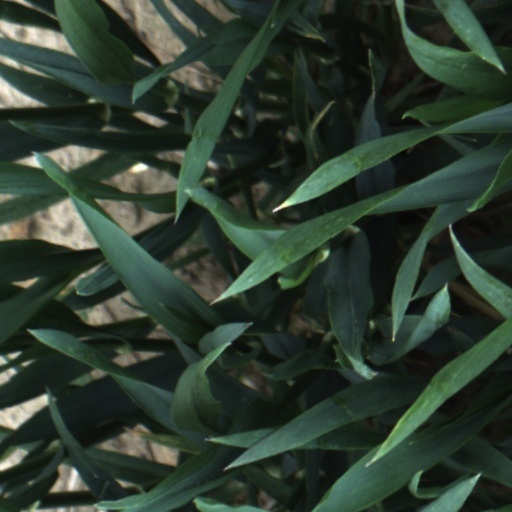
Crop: wheat